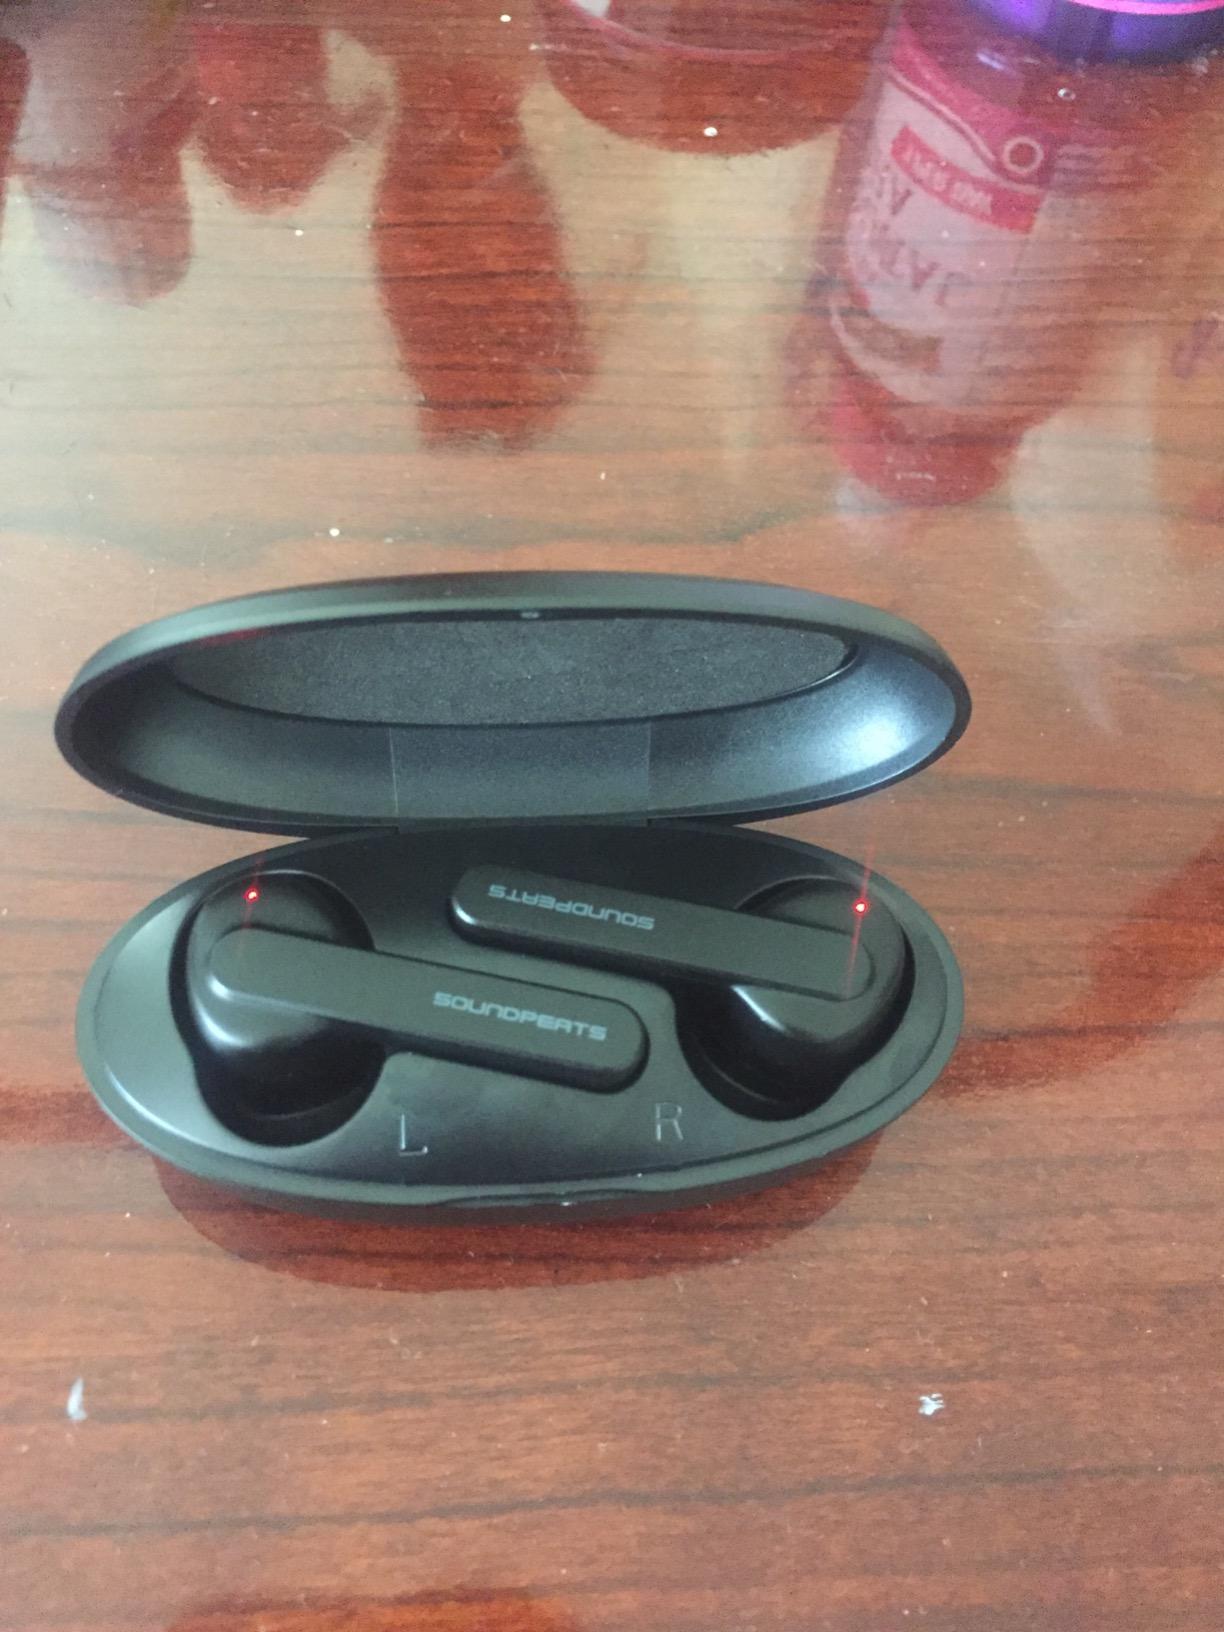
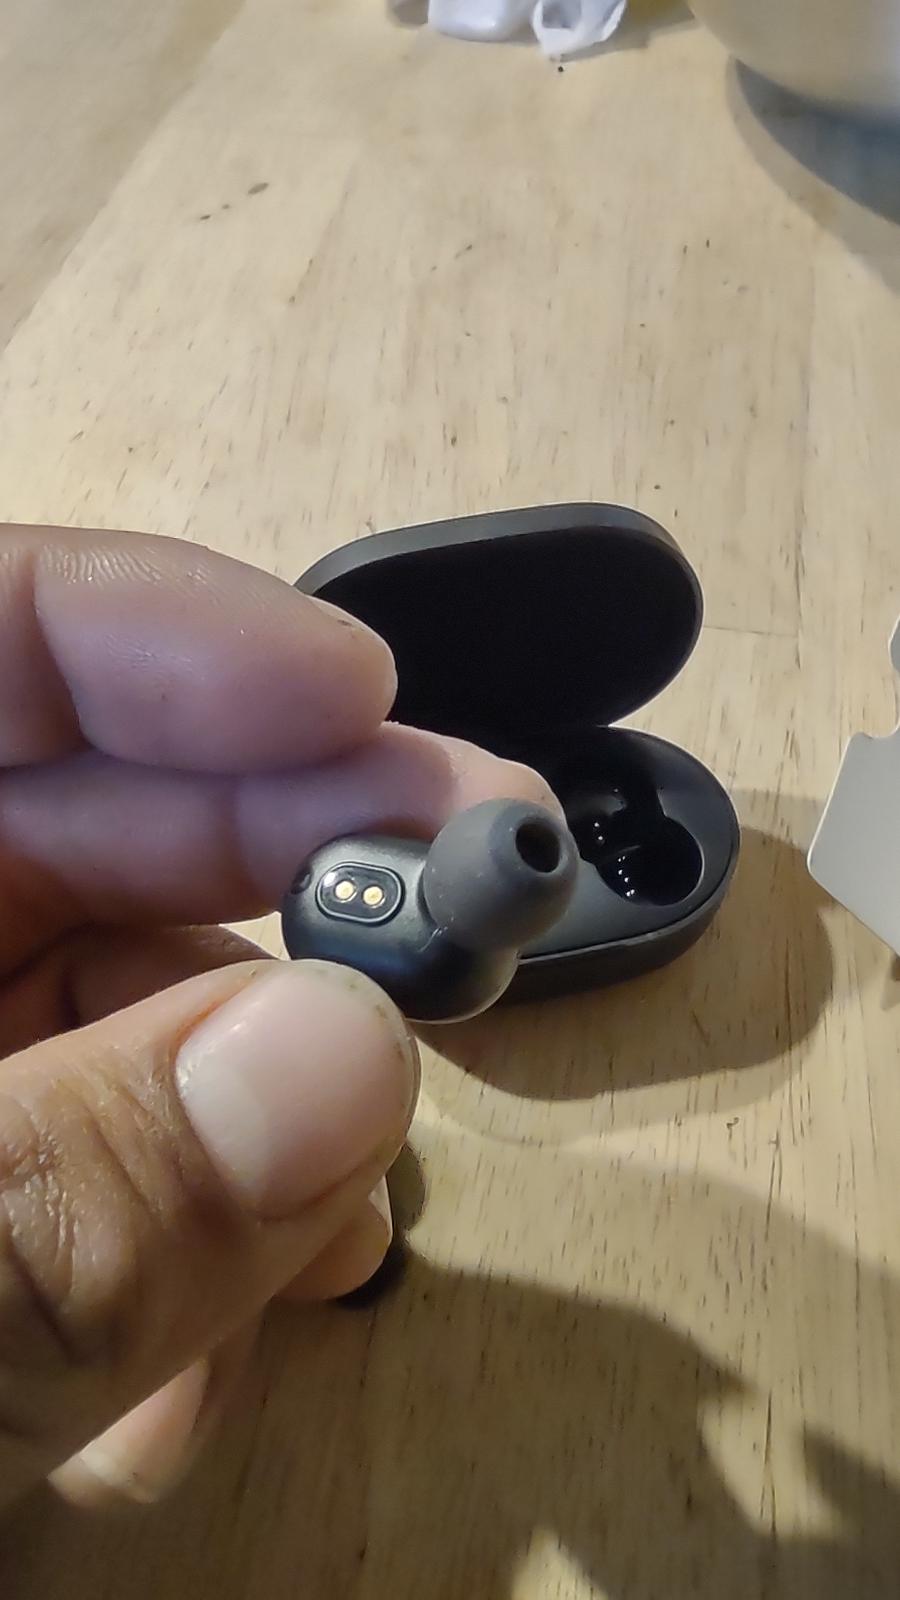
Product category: earbuds
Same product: no